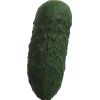
Label: Cucumber 1